West Sumatra

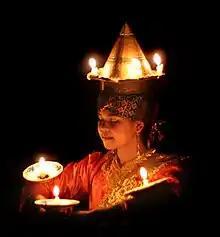
Tari Piring ("plate dance") from Minangkabau region of West Sumatra

The traditional house of West Sumatra, especially from the Minangkabau people, is called "Rumah Gadang". The "rumah Gadang" is usually built on a plot of land belonging to the parent family in the tribe and people from generation to generation. Not far from the "rumah gadang" complex is usually also built a "surau" that functions as a place of worship and a place of residence for unmarried adult men. The "rumah gadang" is made in the form of a rectangle and is divided into two front and rear parts, generally made of wood, and at first glance it looks like a stilt house with a distinctive roof, prominent like a buffalo horn, the local people call it "Gonjong" and the roof was formerly made from palm fiber before changing to a zinc roof. This "rumag Bagonjong" according to the local community was inspired by the"Tambo", which tells of the arrival of their ancestors by boat from the sea. Another distinctive feature of this traditional house is not using iron nails but using wooden pegs, but strong enough as a binder.